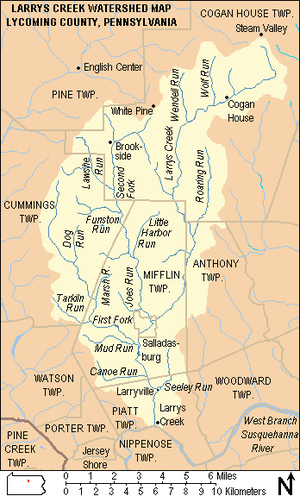
La Larrys Creek est un affluent de la branche ouest du fleuve Susquehanna.